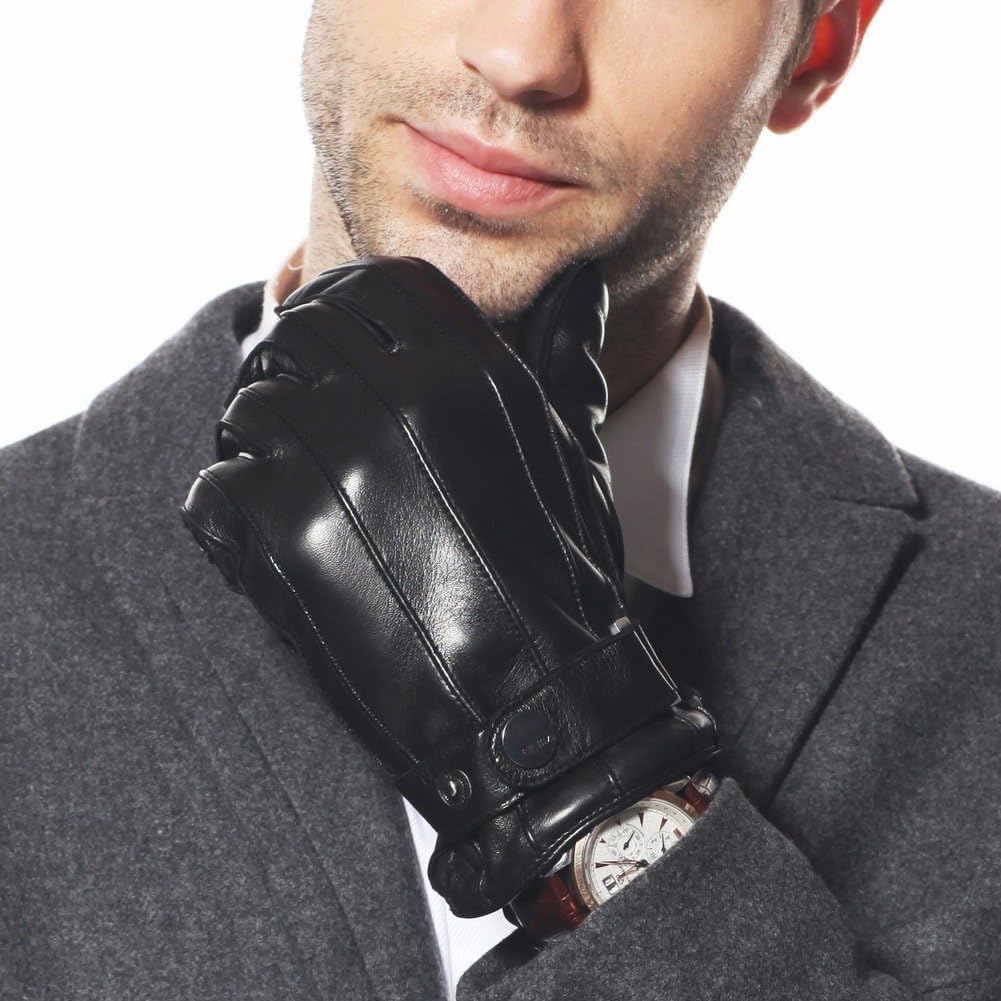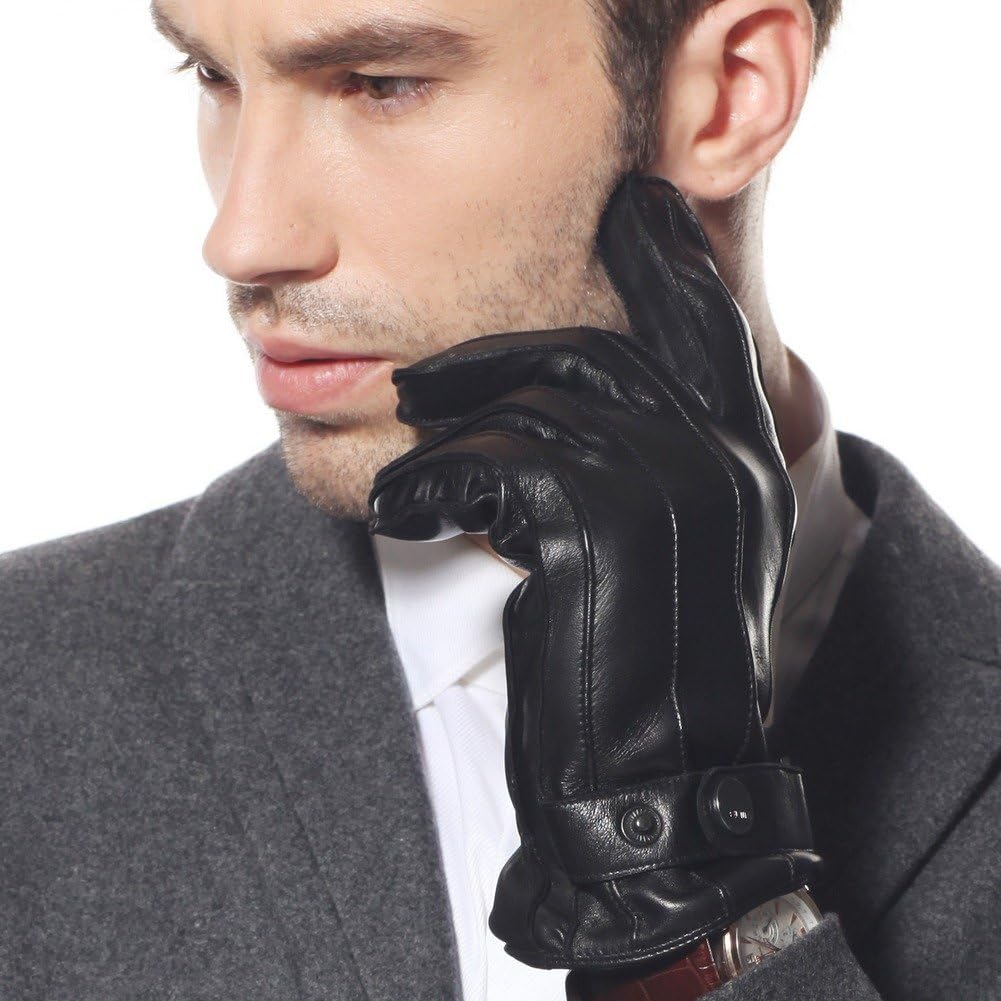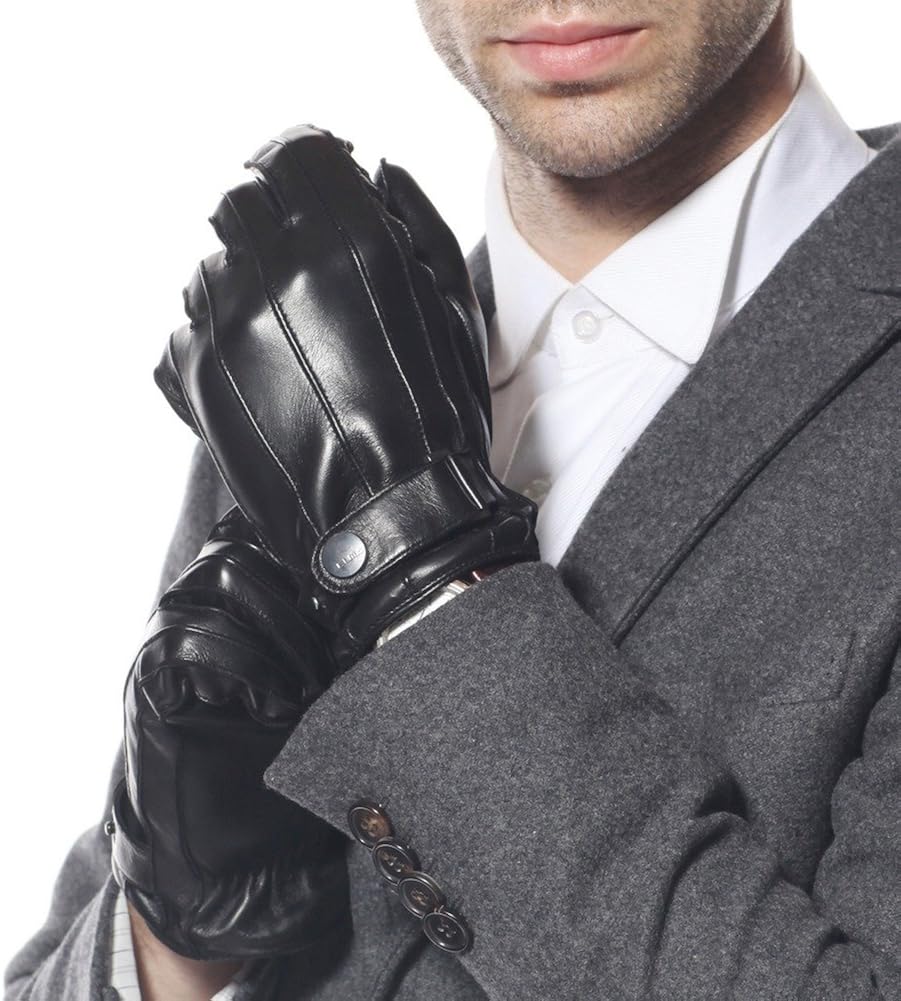
ELMA Men's Nappa Leather Winter Gloves Super Warm Cashmere Lining (M, Black)
Category: AMAZON FASHION
* Material: 100% lambskin leather ; Lining: Cashmere;warm and soft   * Color: Black;Brown;Tan   * Size: S= up to 8" ( 20.3 cm )   M= 8" - 8 1/2" ( 20.3 - 21.6 cm )   L= 8 1/2" - 9" ( 21.6 - 23.0 cm )   XL= 9" - 9 1/2" (23.0 - 24.4 cm )
Features: Cashmere,Leather,Wool | Pull On closure | 【🐐Premium Hairsheep Leather Gloves】: The sheep that provides the leather grows hair, not wool, hence its name. The fine hair leaves no markings resulting in smooth leather. Favoured for its natural strength and elasticity, hairsheep leather is generally acknowledged as the best leather for gloves | 【🥇Soft Warm Lining】Lining: 70% Cashmere; 30% Wool. Cashmere is a beautiful natural fibre from the hair of mountain goats that is supremely soft, warm and lightweight. Blended Lining keep your hands warm and extremely comfortable during the chilly weather | 【🎁Chic Cold-weather essentials】: Match your clothes in a variety of colors. Ideal for driving, climbing, camping and other outdoor activities. Best gift for thanksgiving day and Christmas.